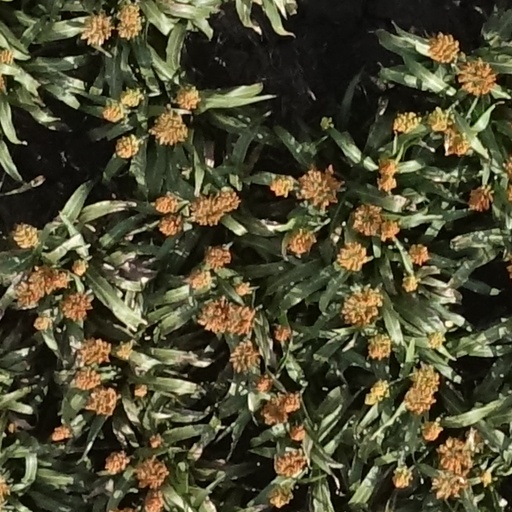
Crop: sorghum